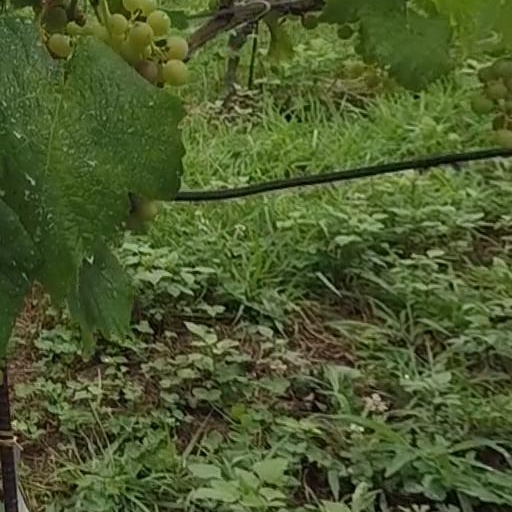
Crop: grape